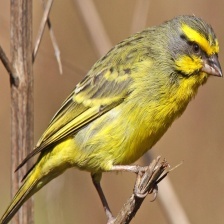
Species: CANARY
Scientific name: SERINUS CANARIA DOMESTICA